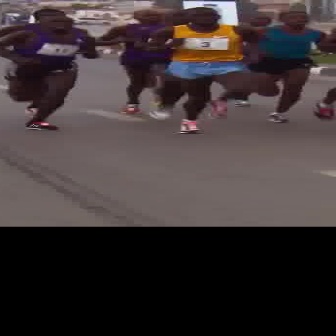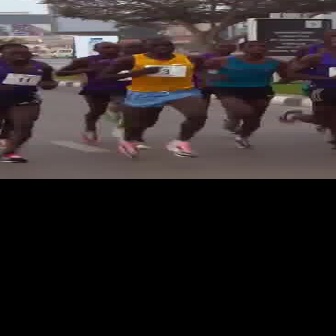
  Please identify the target specified by the bounding box [138,6,265,133] in the first image and locate it in the second image. Return the coordinates in [x_min,y_min,x_max,y_max] format.
Answer: [90,37,211,158]